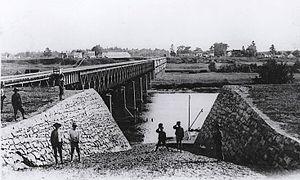
Impression, Quai et pont à Pierreville, QC, vers 1910, Pinsonneault, Encre sur papier monté sur carton - Phototypie - 9 x 13 cm
Pierreville est une municipalité du Québec située dans la municipalité régionale de comté de Nicolet-Yamaska et dans la région administrative du Centre-du-Québec. Elle a été constituée en 2001 par la fusion du village de Pierreville, de la paroisse de Saint-Thomas-de-Pierreville et de la paroisse de Notre-Dame-de-Pierreville.